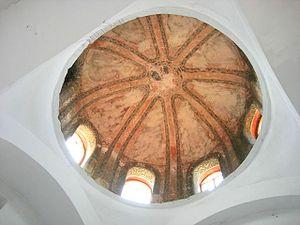
"La mosquée Vefa Kilise ou ""kilise camii"" d'Istanbul aussi connue comme Molla Gürani Camii est une ancienne église orthodoxe convertie en mosquée par les Ottomans.